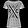
Label: T - shirt / top